Televisa

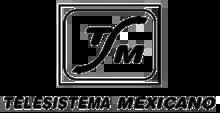
Logo of Telesistema Mexicano, one of the two networks that fused to become Televisa in 1973

The channel was the first national network to be broadcast in color in 1963. Before the launch, Telesistema began airing in color in the late 1950s in select cities along the U.S.-Mexico border, given the fact that color signals were already present since the start of US color television in the decade starting from 1954.